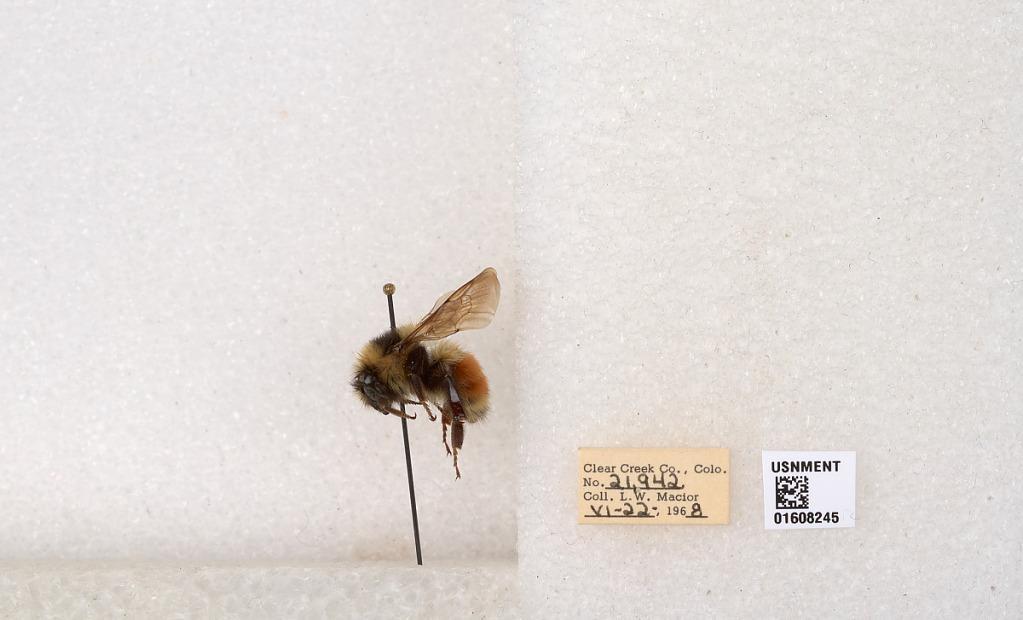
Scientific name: Bombus (Pyrobombus) sylvicola Kirby
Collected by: L. Macior
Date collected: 1968-6-22
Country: United States
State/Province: Colorado
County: Clear Creek
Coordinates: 39.6891, -105.644